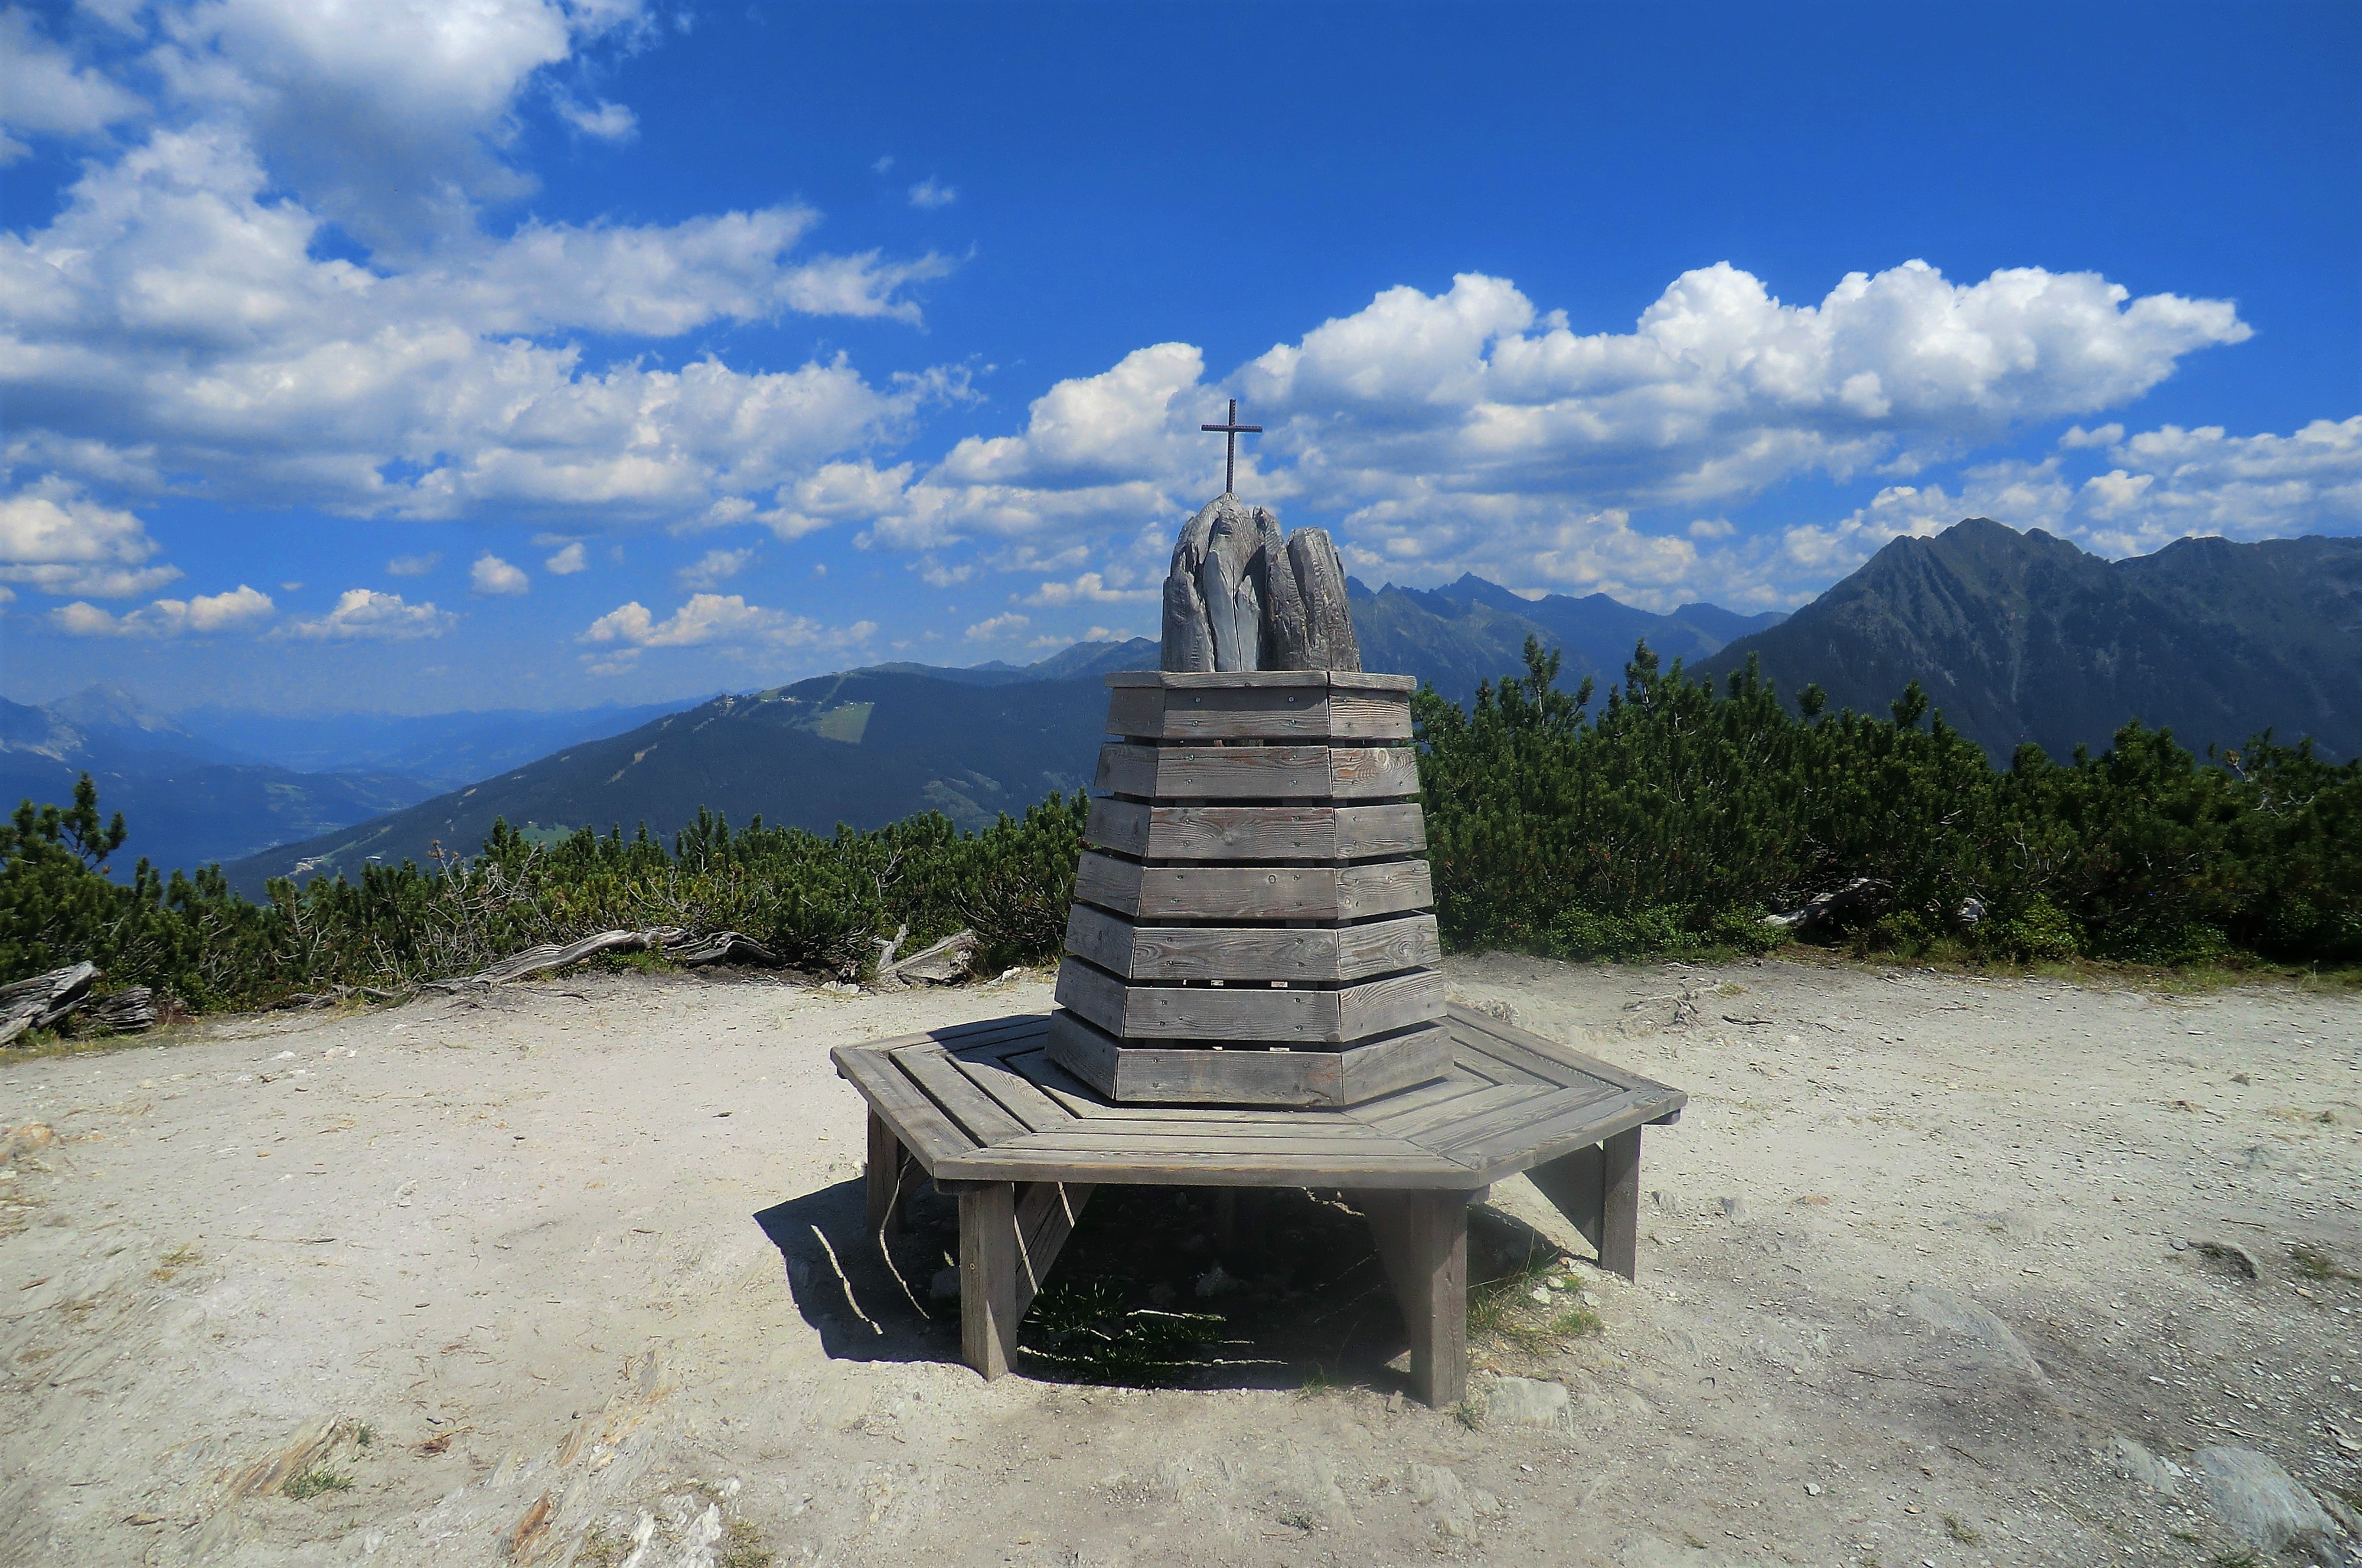
bench, rest, hiking, mountains mountain landscape, wood carving, hochwurzen, austria, cloud, sky, mountain, plant, highland, cumulus, tree, landscape, natural landscape, hill, hill station, mountain range, monument, plateau, geology, fell, rock, massif, grass, art, leisure, summit, ridge, grassland, historic site, ancient history, tourism, stupa, memorial, soil, steppe, national historic landmark, vacation, place of worship, national monument, outcrop, history, reservoir, tourist attraction